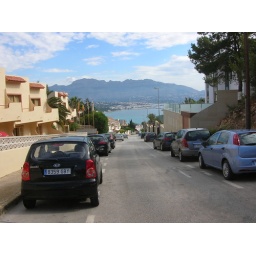
View down the hill from the Alfaz Paradise Club. Hire car in the foreground.